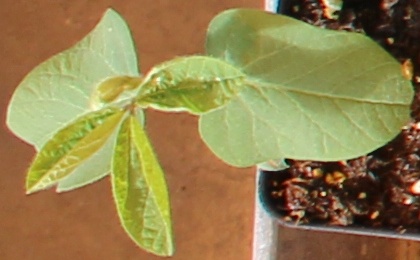
Label: Soybean